Richard Fleming (bishop)

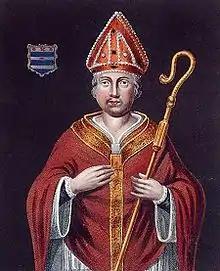

Richard Fleming ( 1385 – 25 or 26 January 1431), Bishop of Lincoln and founder of Lincoln College, Oxford, was born at Crofton in Yorkshire.